Lima Army Tank Plant

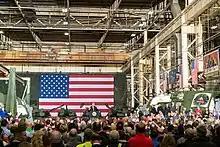
President Donald Trump delivers remarks on March 20, 2019.

In June 2004 the facility was renamed the Joint Systems Manufacturing Center (JSMC) to reflect the decision to manufacture the Expeditionary Fighting Vehicle for the United States Marine Corps there. Despite the name change, the plant is still incorrectly referred to as the "Lima Army Tank Plant", although the plant now services all five branches of the US Armed Forces and is now controlled by the Department of Defense, rather than just the United States Army.